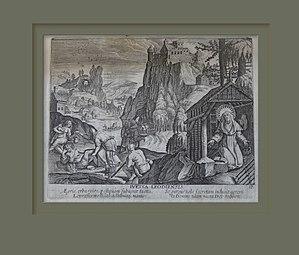
Ivette de Huy (parfois appelée Ivette de Liege) représentée sur cette gravure à l'eau forte de Thomas de Leu (1560-1612). L'oeuvre montre la sainte recluse dans une cabane. Les lépreux qu'elle soigne sont représentés à gauche de l'estampe. Sur un promontoire, à l'emplacement de la citadelle actuelle, la représentation d'un château dont il est déjà fait mention au IXe siècle. (Collection Philcotof - Liege).
Sainte Ivette de Huy, née à Huy en 1157 et décédée le 13 janvier 1228, était une veuve devenue recluse et mystique du XIIᵉ siècle. Sa vie nous est connue grâce au chanoine prémontré Hugues de Floreffe. Elle est liturgiquement commémorée le 13 janvier.
Cette liste concerne les saints et les bienheureux, reconnus comme tels par l'Église catholique, ayant vécu au XIIIᵉ siècle.